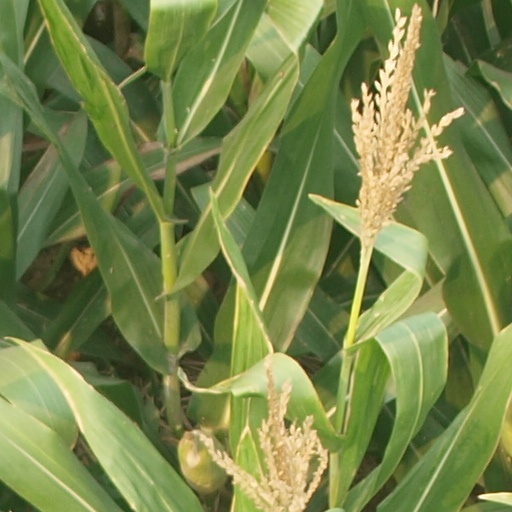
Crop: maize; corn